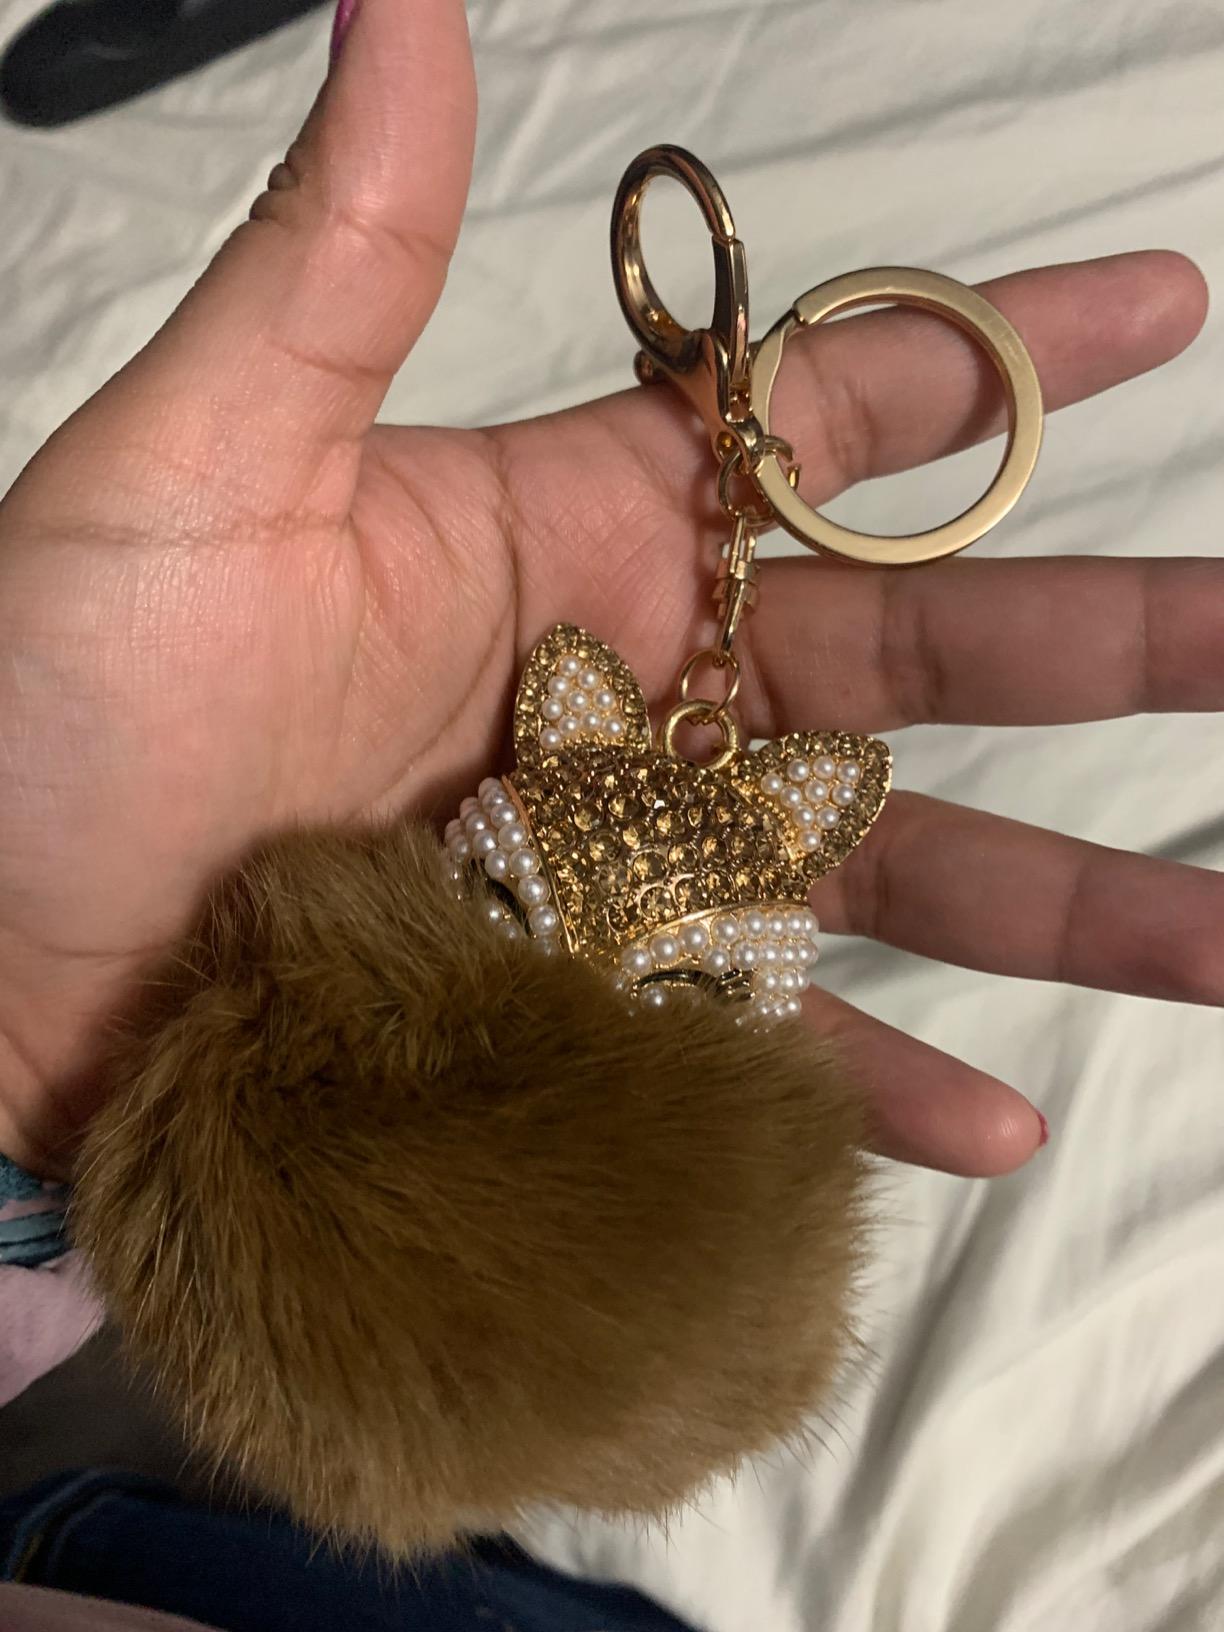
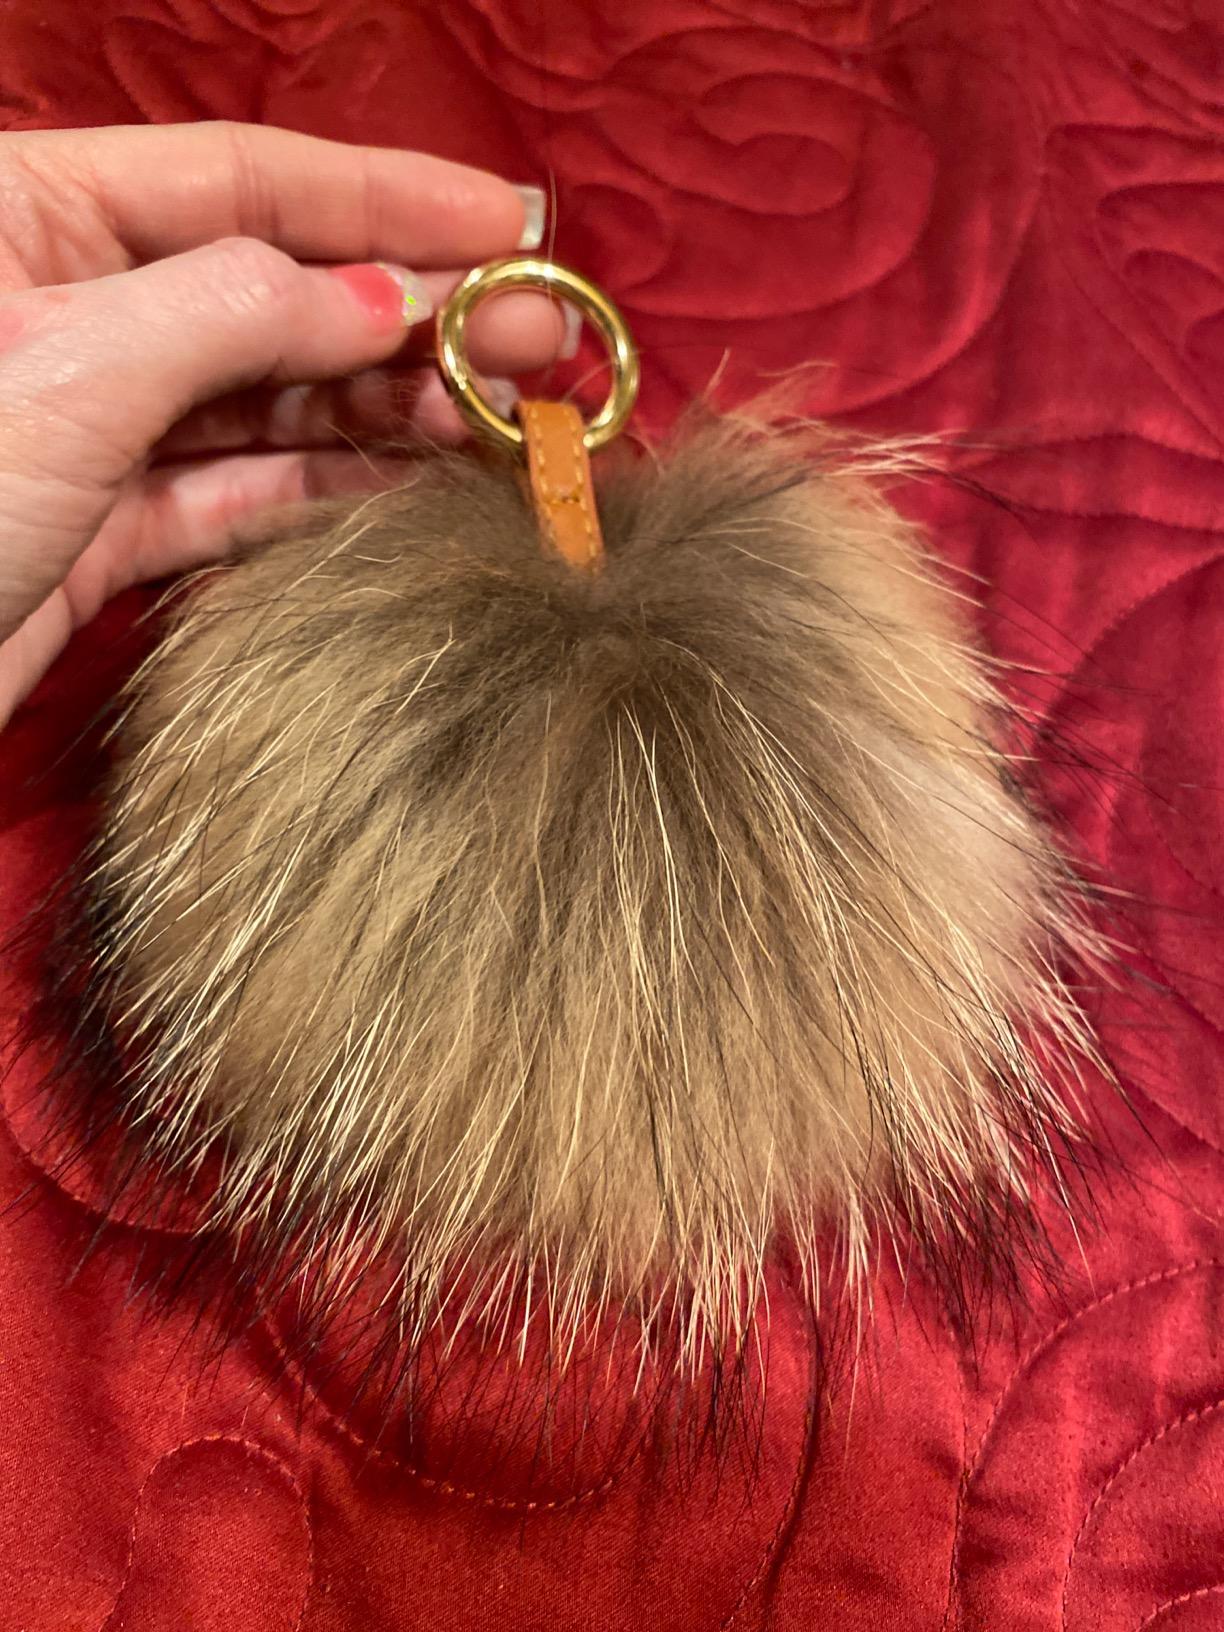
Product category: accessories_keychain
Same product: no